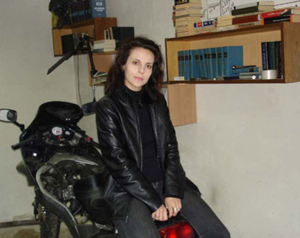
Elena Vladimirovna Filatova russe : Елена Филатова, Олена Володимирівна Філатова en ukrainien, née en 1974 en Ukraine soviétique, est une motocycliste et une photographe qui utilise le pseudonyme internet « KiddOfSpeed ». Elle s'est fait connaître par un reportage photographique issu d'un voyage en solitaire, à moto, dans la zone d'exclusion de Tchernobyl. Plus tard, il a été suggéré que l'histoire accompagnant les photos, racontée à la première personne, était fictionnelle et que les photos avaient été prises durant une excursion en groupe. Son site web a gagné en popularité après avoir été mentionné sur Slashdot et sur d'autres sources internet.